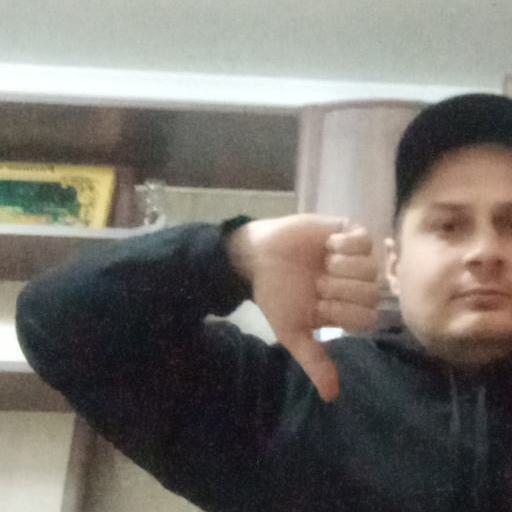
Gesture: dislike